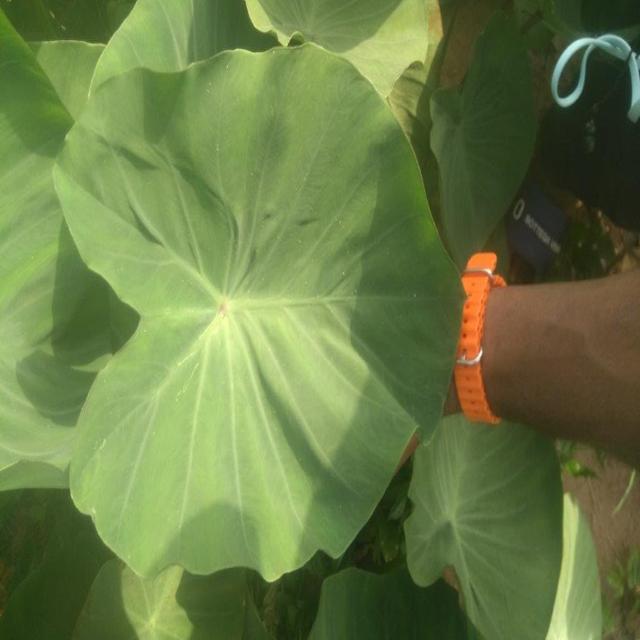
Label: Healthy